Hibernia (1810 ship)

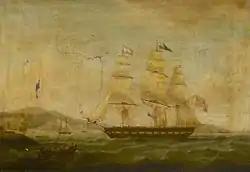
"Hibernia" Beating off the Privateer "Comet", 10 January 1814: Returning to Port; Thomas Whitcombe, National Maritime Museum

On 11 January 1814, "Hibernia", of 22 men and six guns, Lennon, master, encountered the American privateer "Comet", of 14 guns and 125 men, Thomas Boyle, master. Two days before "Comet" had encountered the British merchantman west of Saba, but had sailed away when "Wasp" gave chase, fearing that "Wasp" was a warship. This time, an engagement ensued.